Ambrosini Rondone

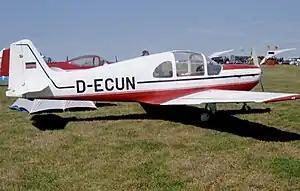
F.7 Rondone II at an aircraft rally at Schaffen-Diest airfield (Belgium) in August 2009

The Ambrosini Rondone is an Italian-designed two/three-seat light touring monoplane of the early 1950s.